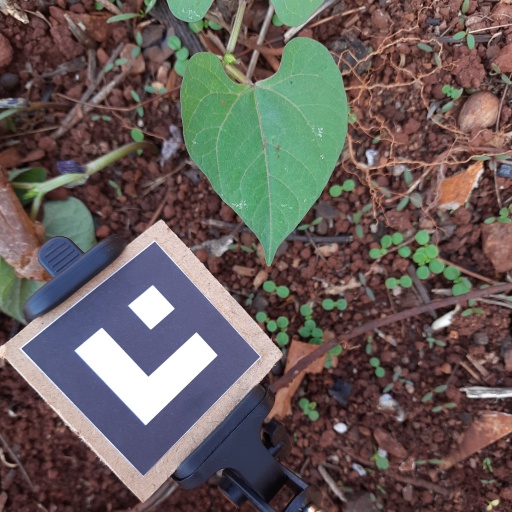
Observations: flat surface, no eating holes, with soild dust, under shade